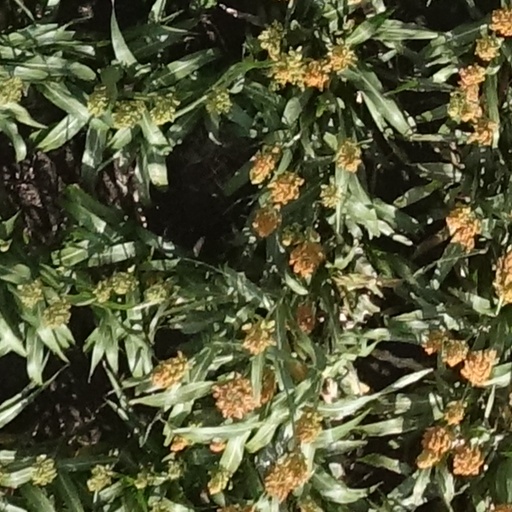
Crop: sorghum